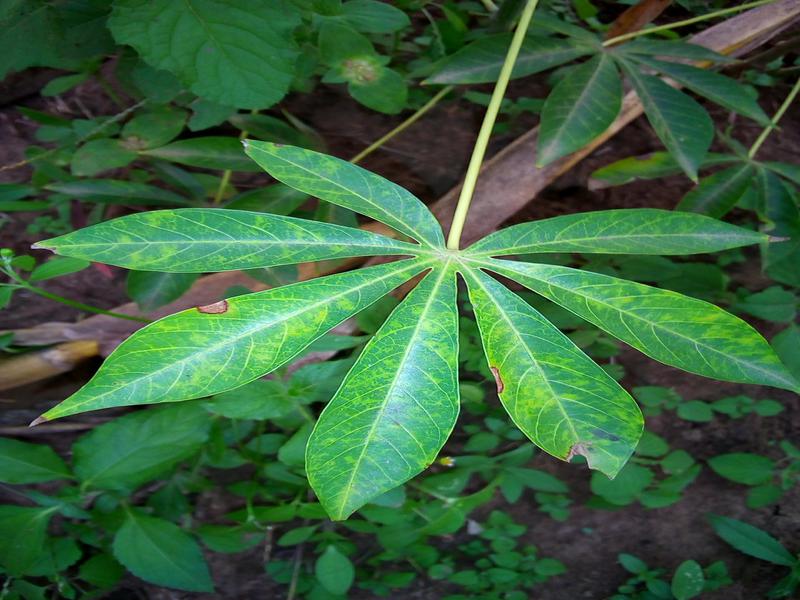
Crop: cassava
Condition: brown_streak_disease